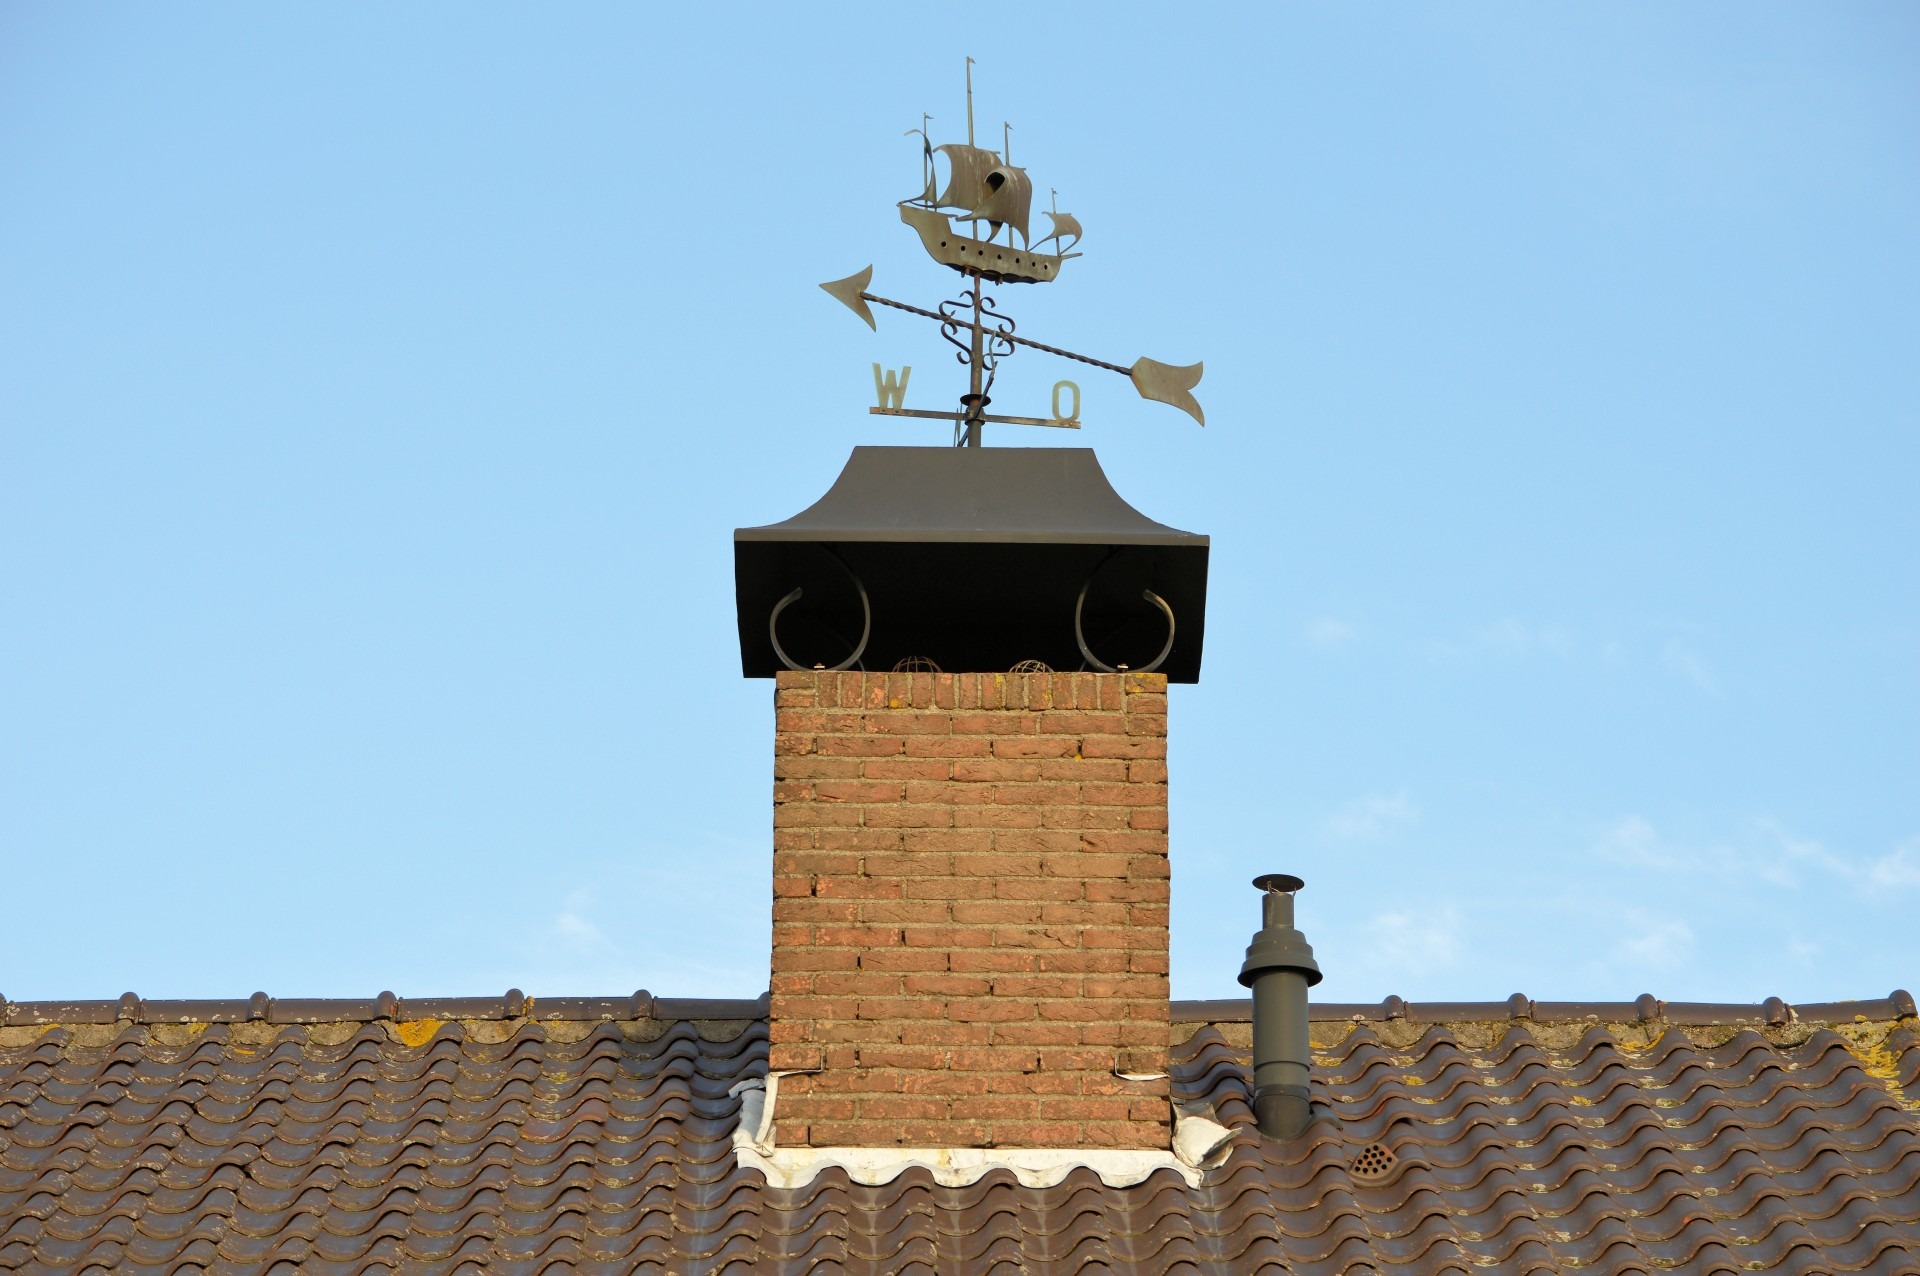
rooftop, direction, tower, weather, chimney, bell tower, arrow, steeple, weathervane, vane, meteorology, control tower, wind vane, weathercock